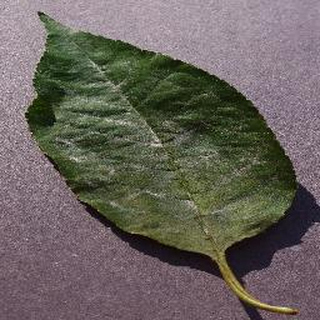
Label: cherry_powdery_mildew